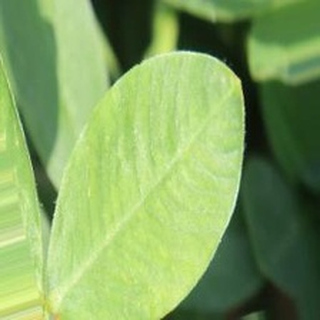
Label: healthy_groundnut